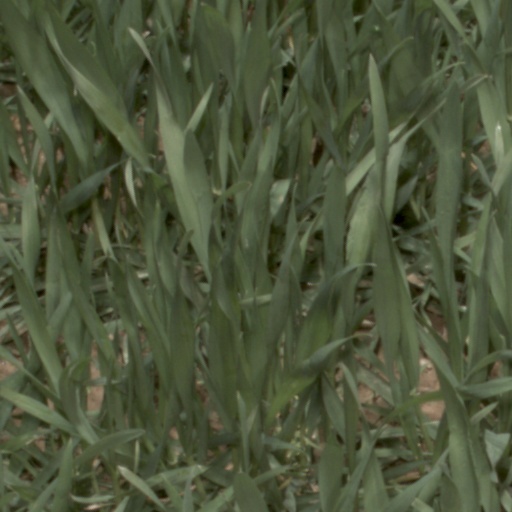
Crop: wheat